Charles Chips

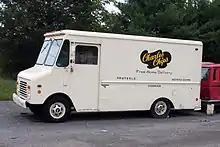
A Charles Chips delivery van

Charles Chips is an American maker of snack foods, especially potato chips. It was known for home and office delivery of its products in distinctive tins.